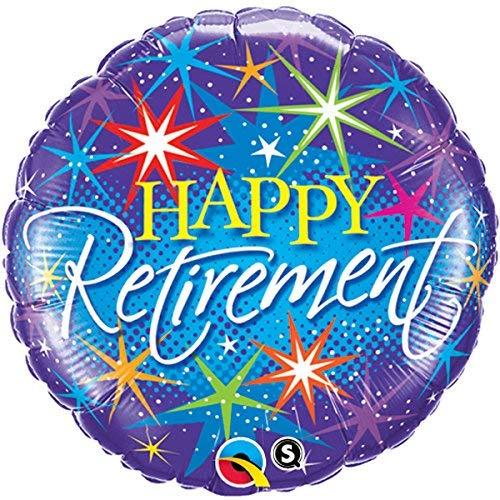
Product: Qualatex Foil Balloon 37932 RETIREMENT COLORFUL BURSTS, 18", Multicolored
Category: Toys & Games | Party Supplies | Balloons
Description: inflate with helium or air - the balloon can be inflated with a helium inflator or with air using a balloon air inflator.
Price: $3.00